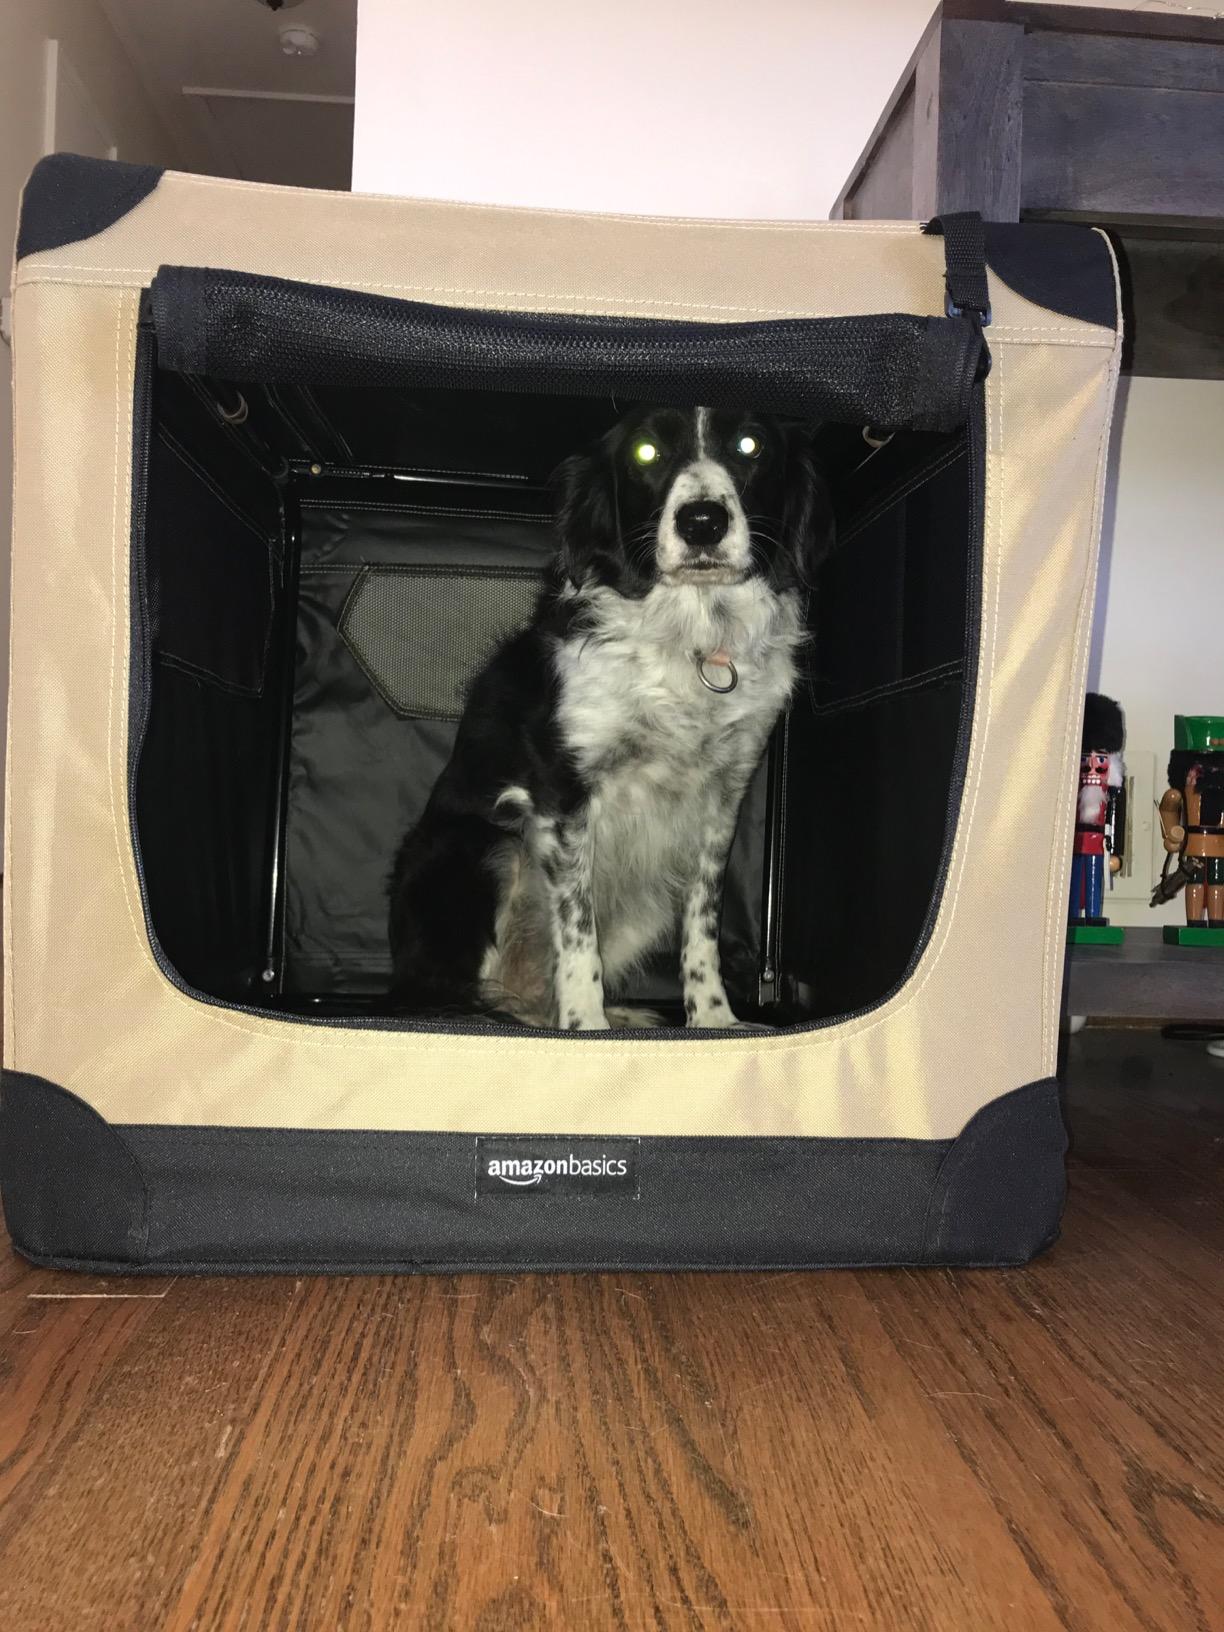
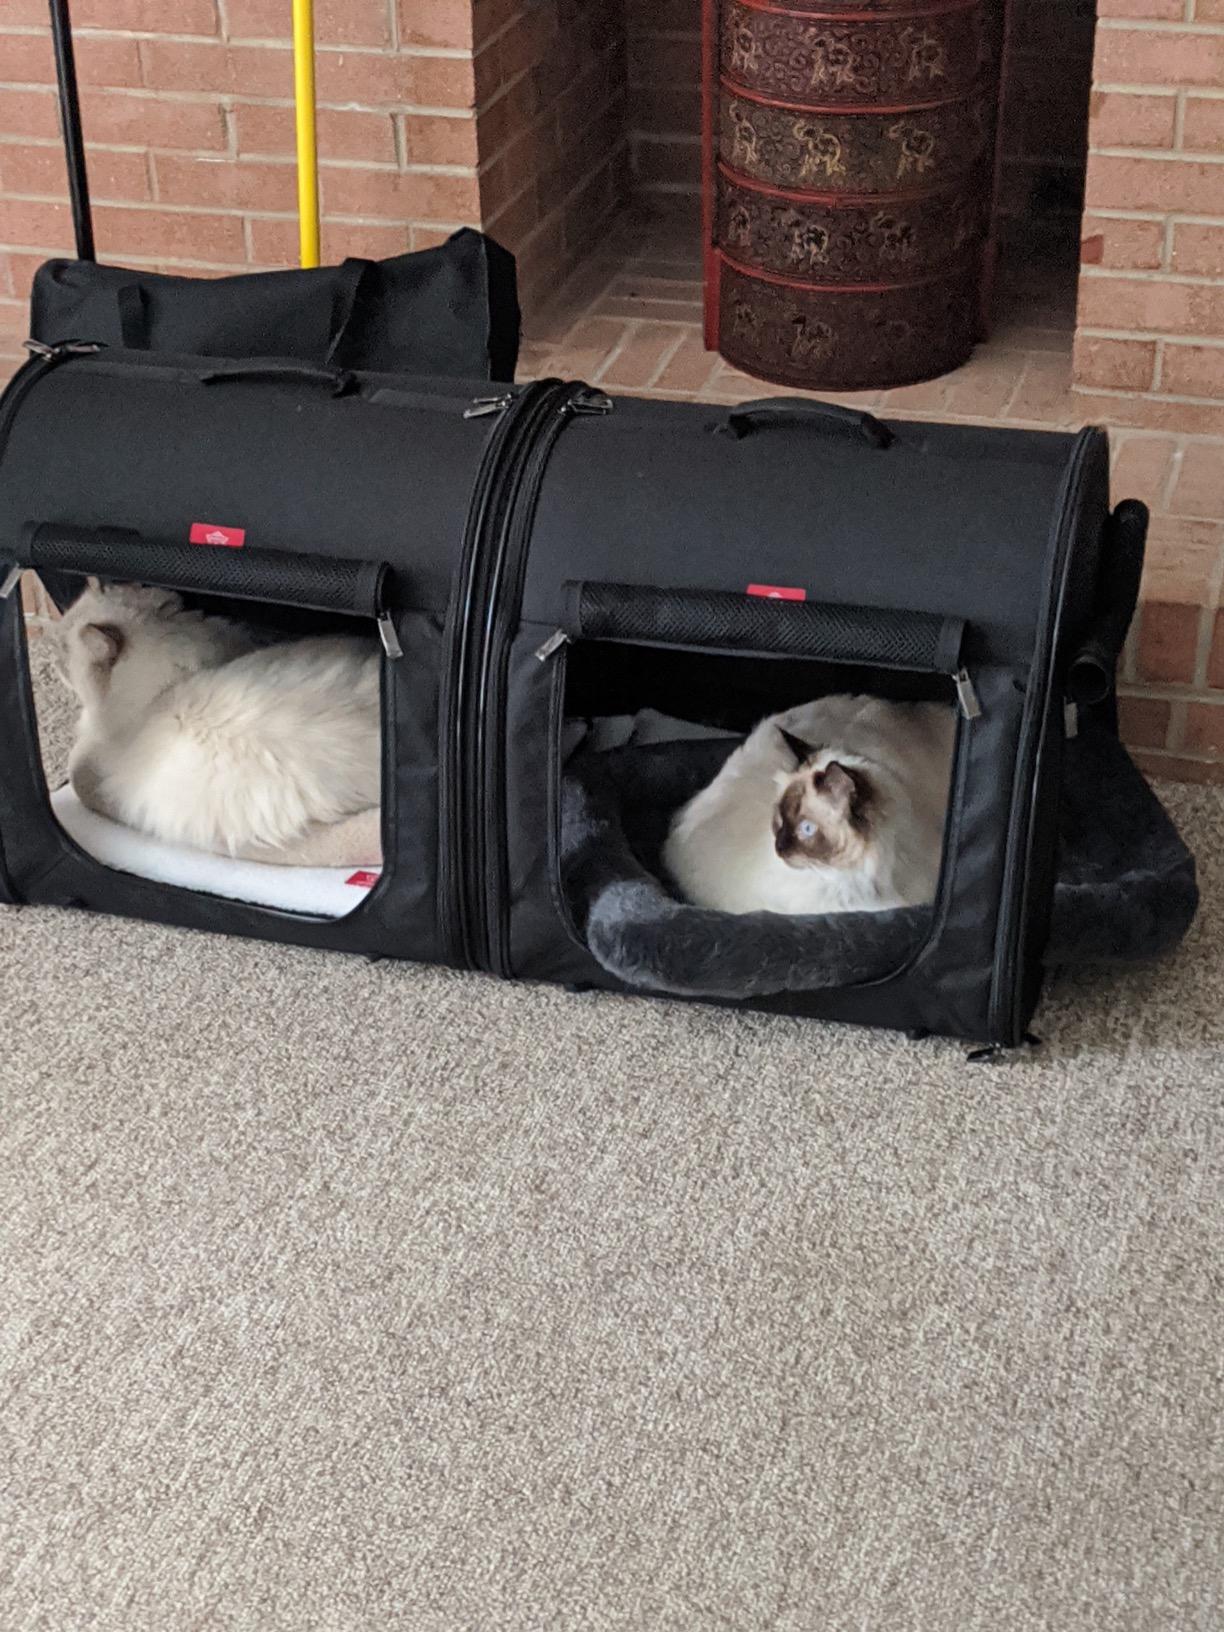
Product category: items_kennel
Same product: no